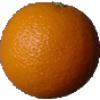
Label: Orange 1